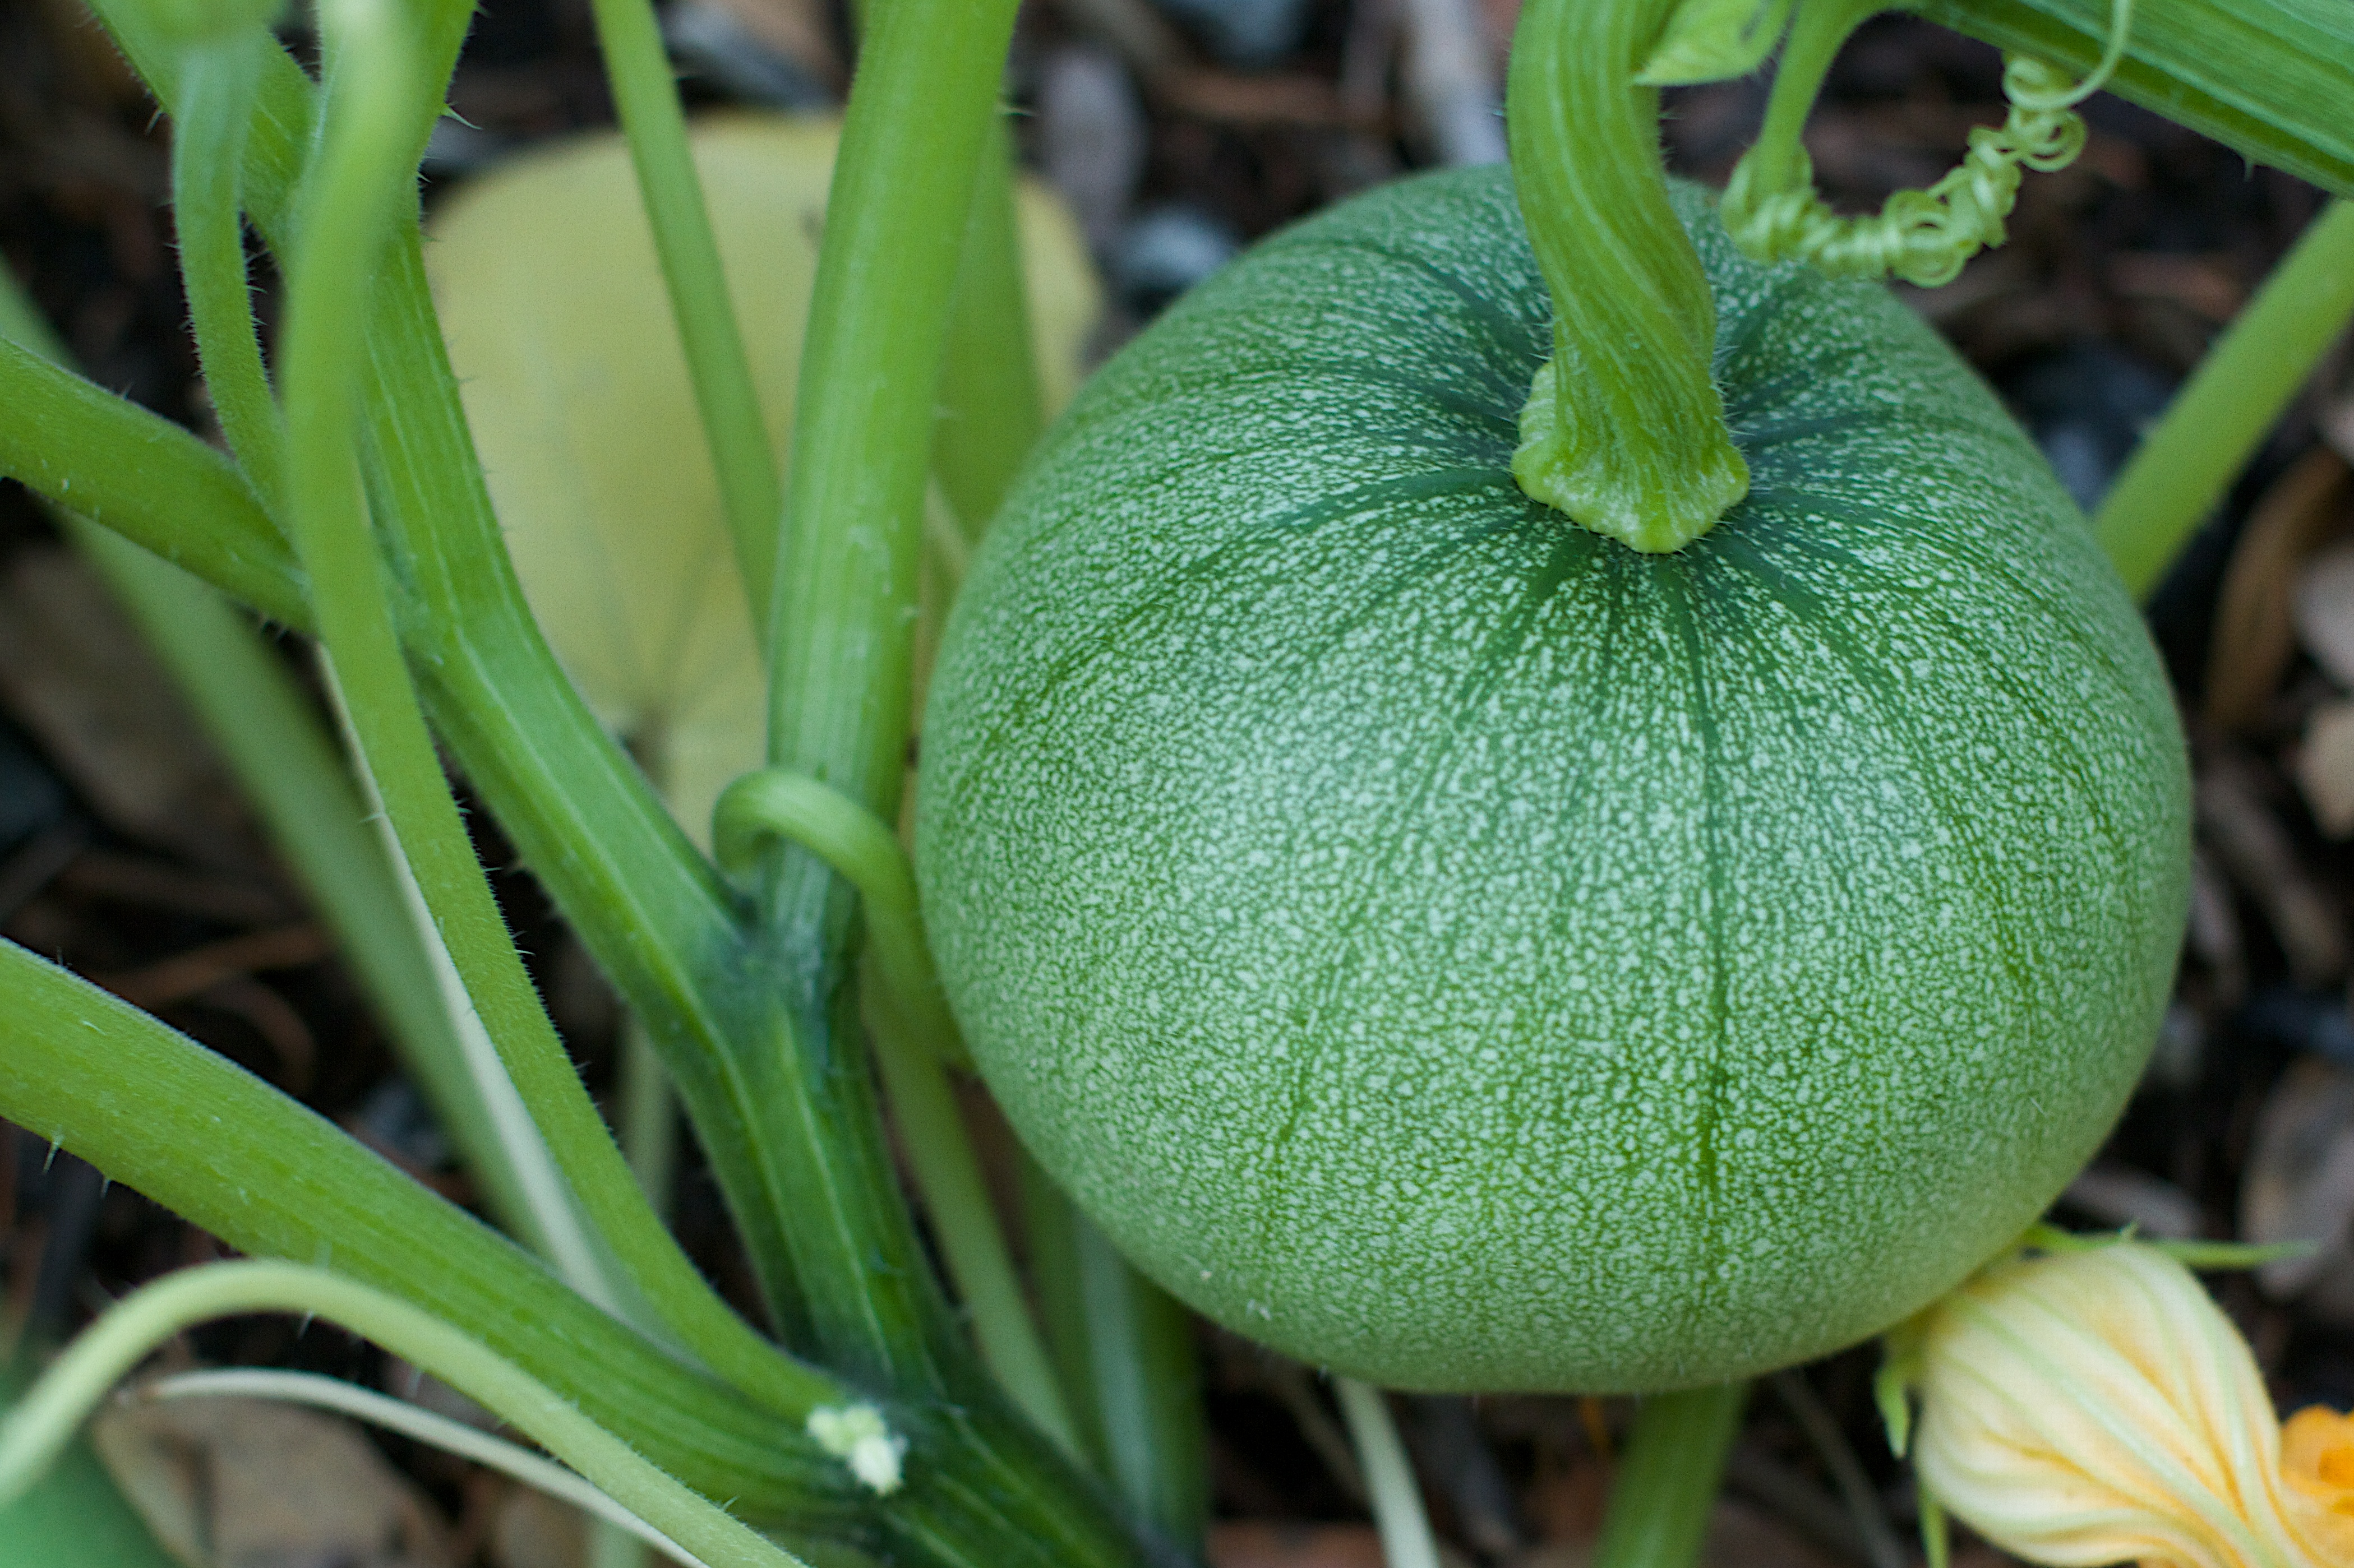
plant, flower, food, green, produce, vegetable, botany, garden, flora, gourd, macro photography, flowering plant, plant stem, land plant